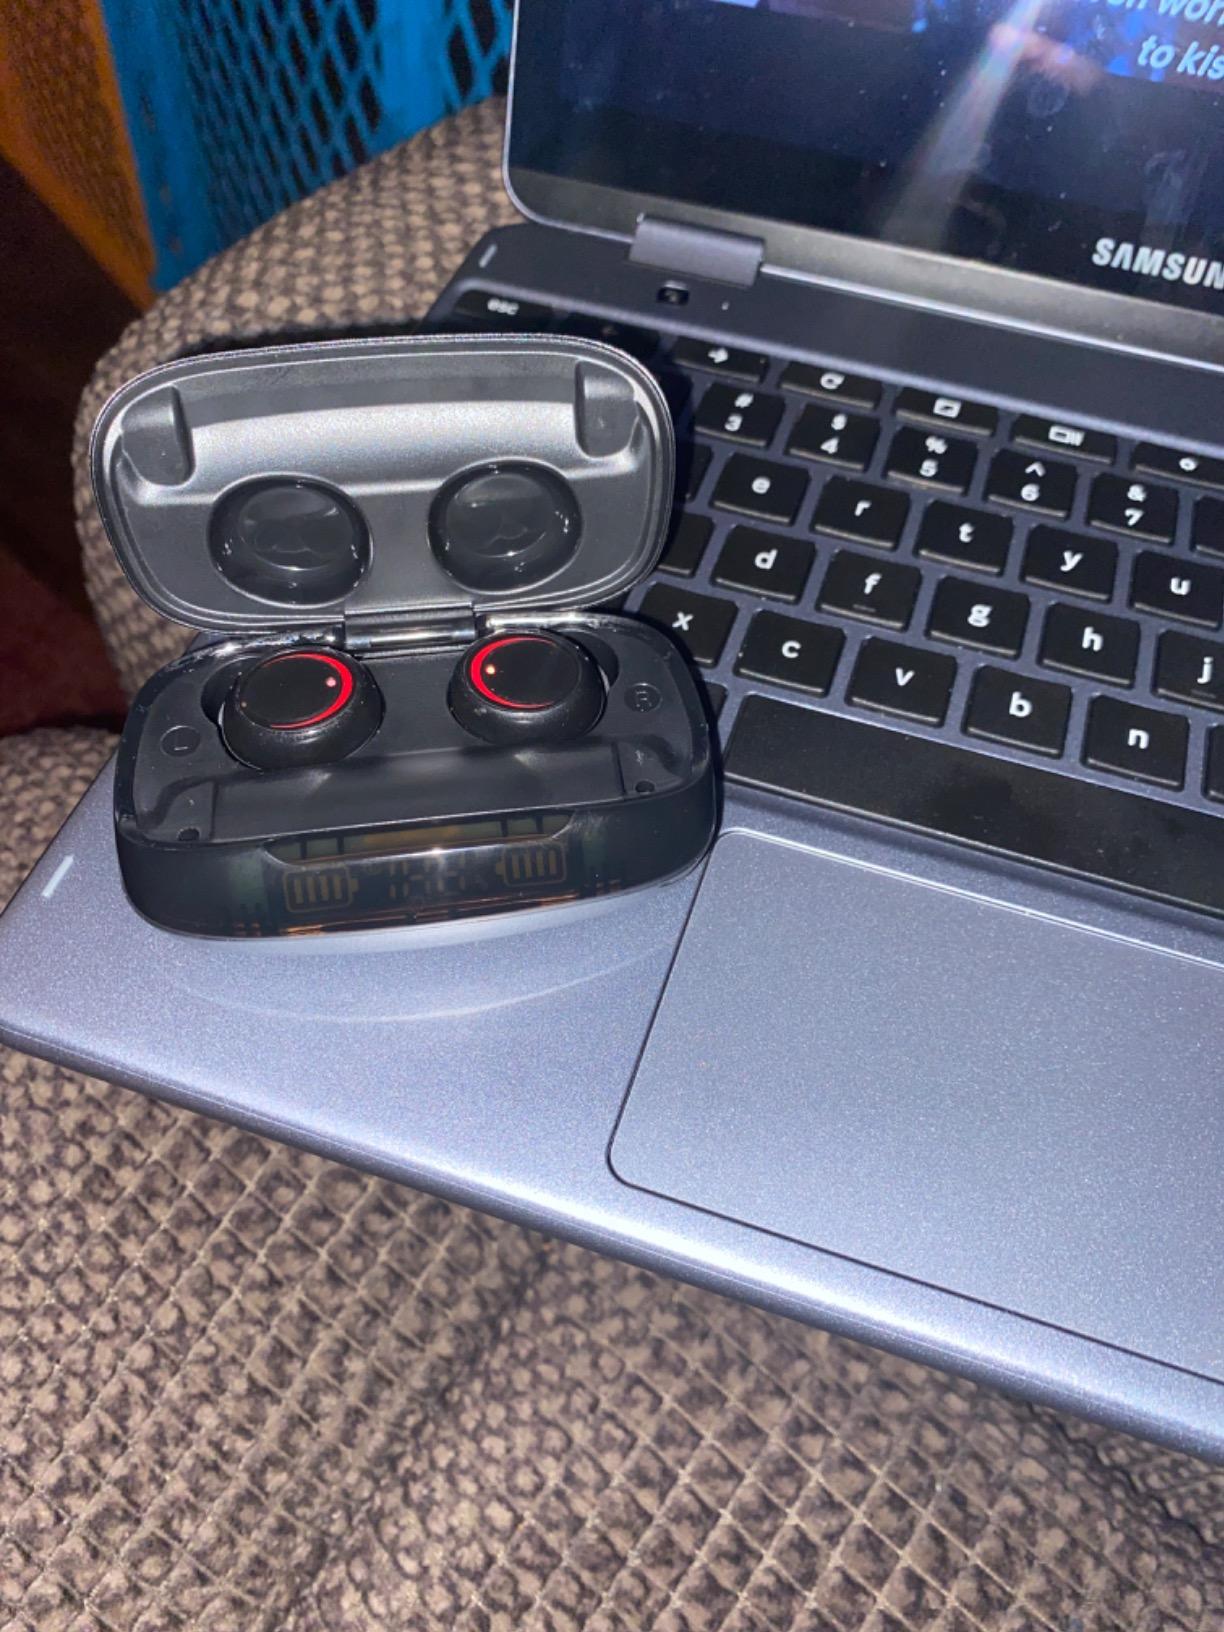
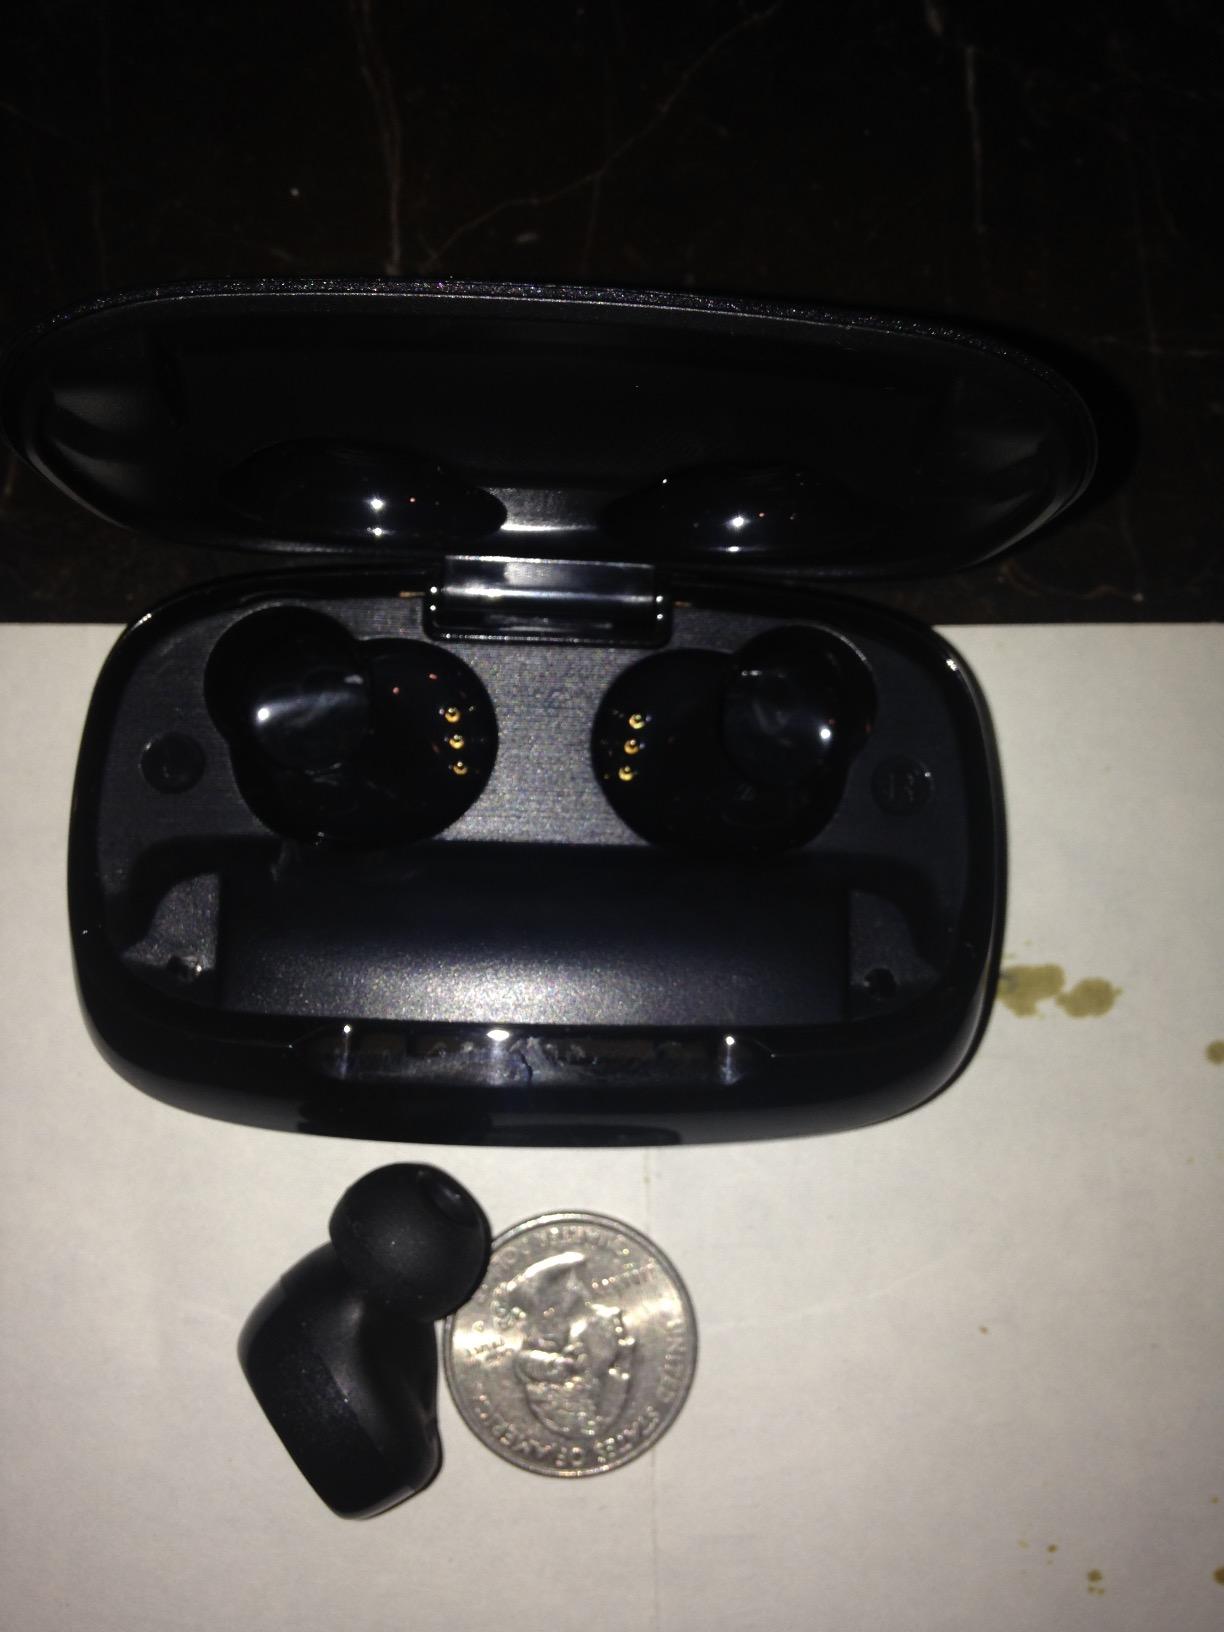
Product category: earbuds
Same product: yes